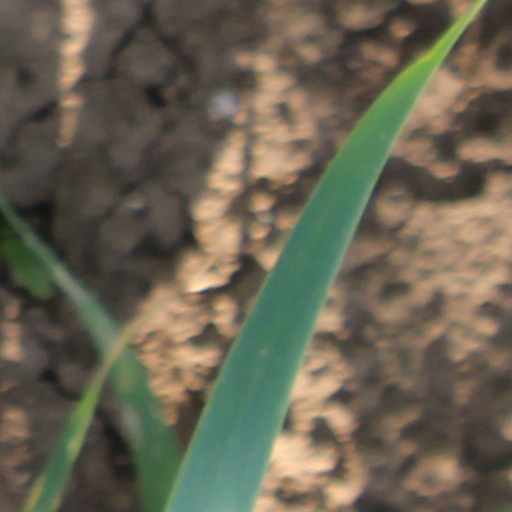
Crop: wheat